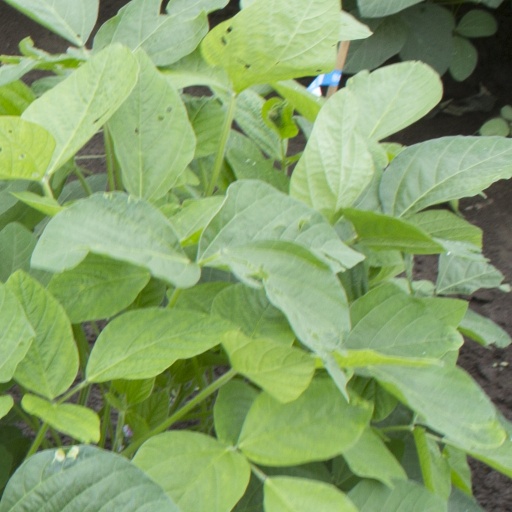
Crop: soybean